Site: brandenburg
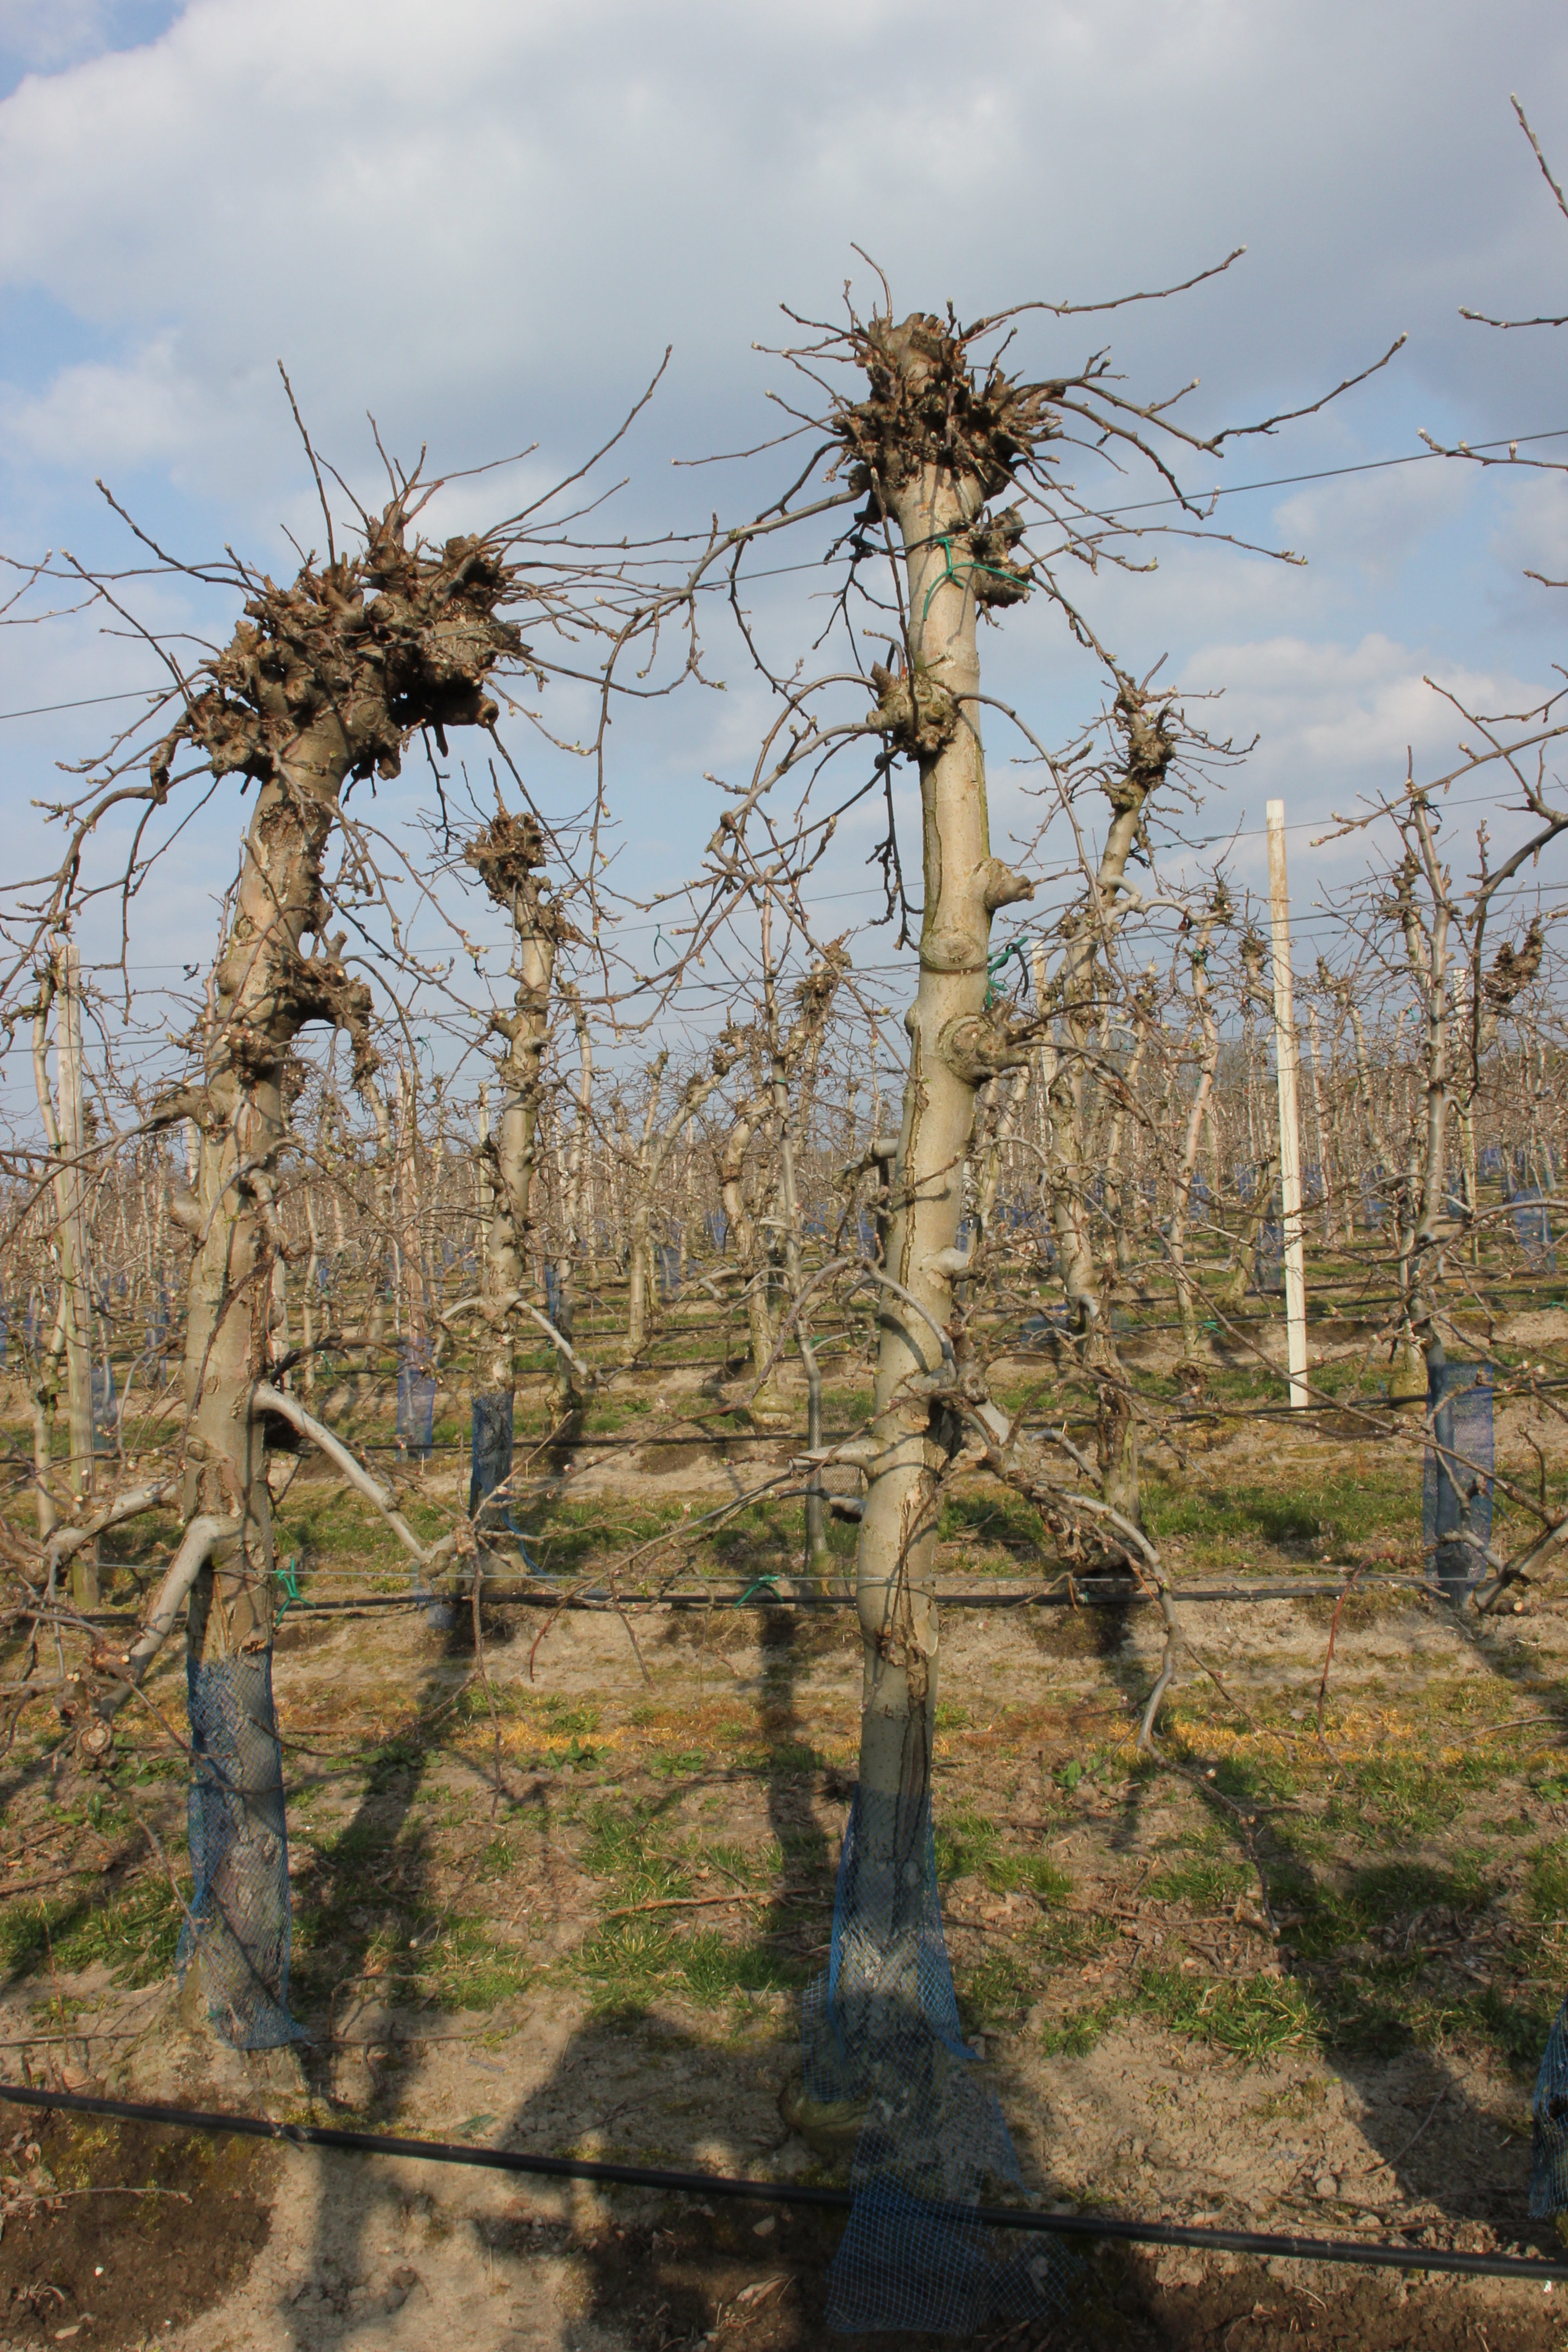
Growth stage (BBCH 03): Bud development